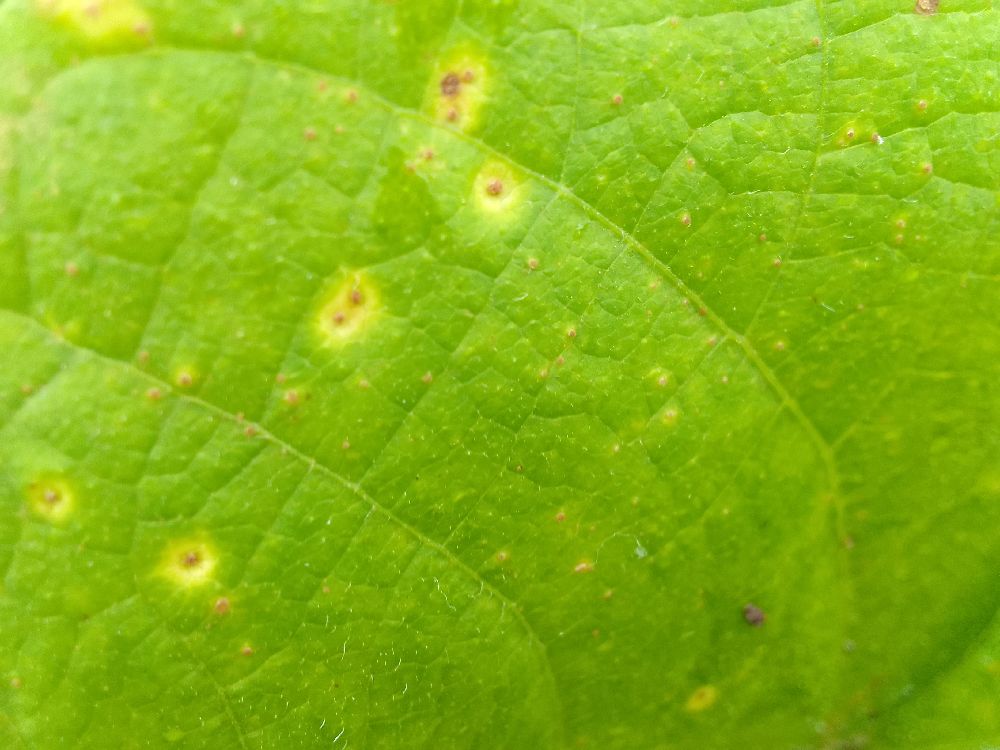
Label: rust